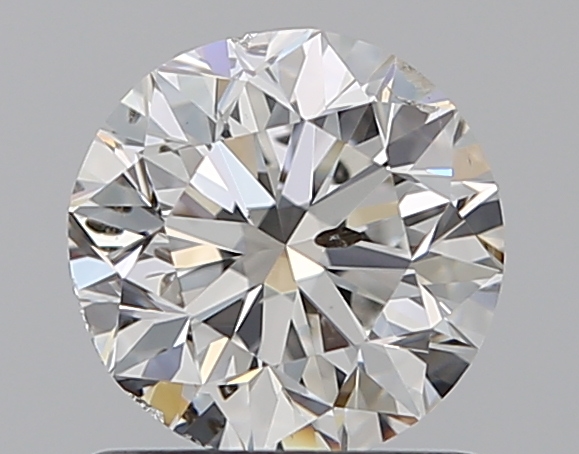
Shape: round
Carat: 1
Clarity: SI2
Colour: G
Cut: VG
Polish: EX
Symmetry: VG
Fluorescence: N
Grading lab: GIA
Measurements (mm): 6.17 x 6.25 x 4.05